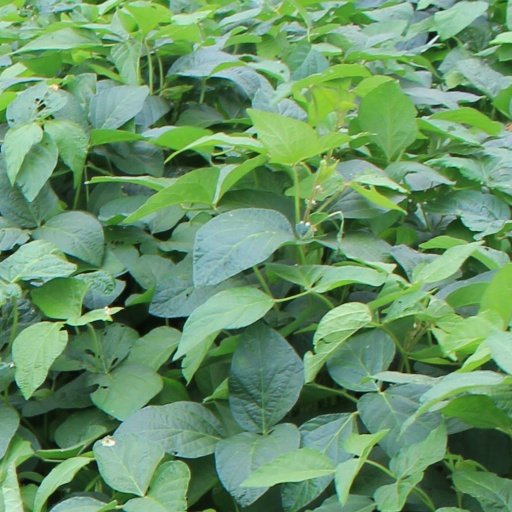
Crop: soybean